Midland Railway

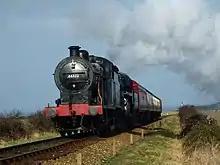
Midland locomotive visiting the North Norfolk Railway, once part of the M&GN, which the Midland part owned

The Nottingham direct line of the Midland Railway opened for goods traffic on 1 December 1879 and for passenger traffic on 1 March 1880.